Unbalanced line

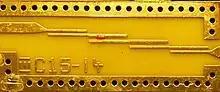
Microstrip parallel-coupled transmission lines. The design forms a band-pass filter

Planar format transmission lines are flat conductors manufactured by a number of techniques on to a substrate. They are nearly always an unbalanced format. At the low transmission speeds of early telegraph it was only necessary to consider transmission line theory for a circuit design when the transmission was over many miles. Similarly, the audio frequencies used by telephones are relatively low and transmission line theory only becomes significant for distances of at least between buildings. However, at the higher radio frequencies and microwave frequencies transmission line considerations can become important "inside" a device, just a matter of centimetres. At the very high data rates handled by modern computer processors, transmission line considerations can even be important inside an individual integrated circuit. Planar technologies were developed for these kinds of small size applications and are not very appropriate for long distance transmissions.